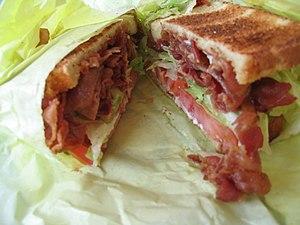
Le sandwich BLT est un type de sandwich très populaire aux États-Unis. Il est composé traditionnellement de tranches de bacon, de feuilles de laitue, et de tranches de tomate, d'où le nom BLT pour Bacon, Lettuce, Tomato.